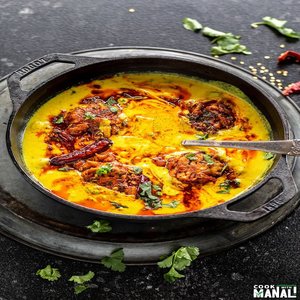
Dish: pakora